Amphitheatre of Pompeii

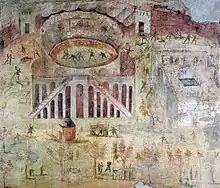
Fresco depicting the 59 AD riot between the Nucerians and the Pompeiians in the Amphitheatre, found in the house of Actius Anicetus, now in National Archaeological Museum, Naples

The preservation of Pompeii and its amphitheatre has given insights into the gladiatorial culture of Rome. Painted posters on the walls of the amphitheatre have been uncovered depicting gladiators accompanied by slogans and nicknames, evoking shades of the modern posters, billboards, and banners depicting today's sports stars and celebrities. Some of the posters would be repainted over to state the outcomes of the major events. For example, one poster declares a gladiator to be the "Heart throb of the girls." A recovered fresco depicts the end of a fight, with the losing gladiator awaiting his fate.